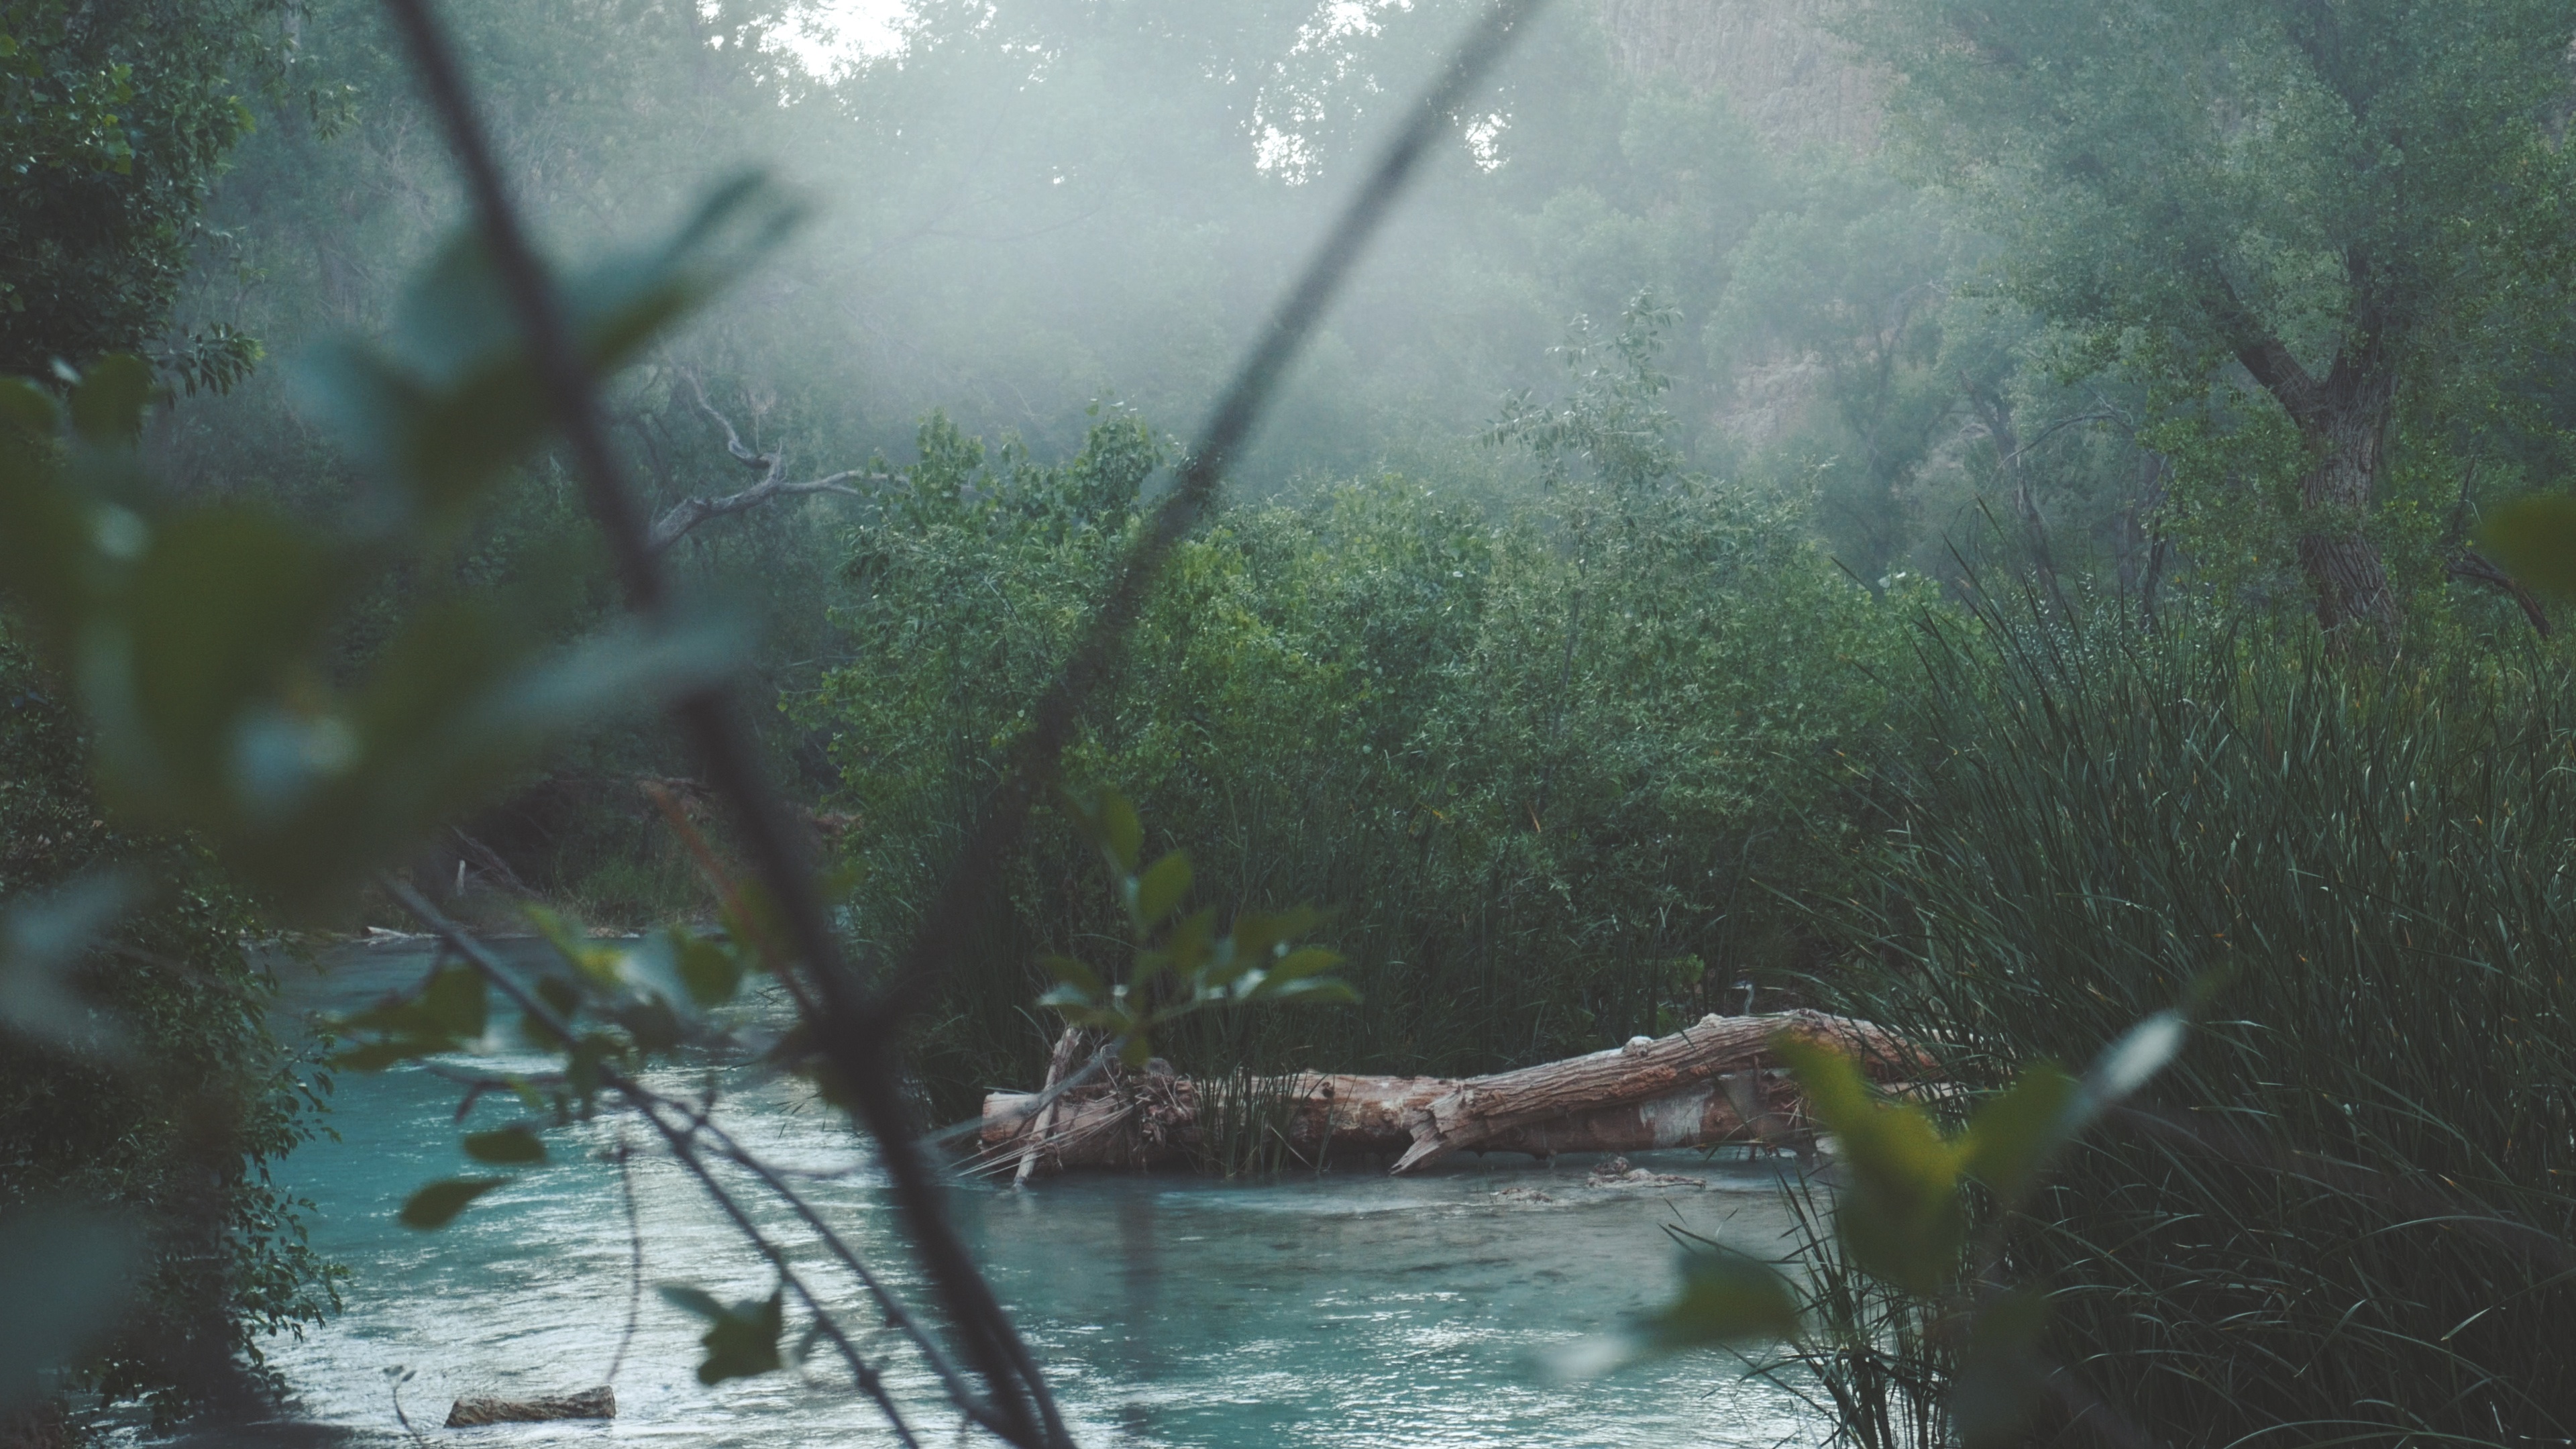
tree, water, nature, forest, sunlight, morning, underwater, reflection, jungle, weather, rainforest, habitat, screenshot, natural environment, atmospheric phenomenon